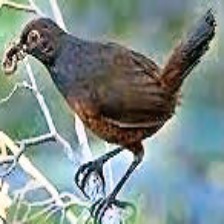
Species: BLACK THROATED HUET
Scientific name: PTEROPTOCHOS TARNII